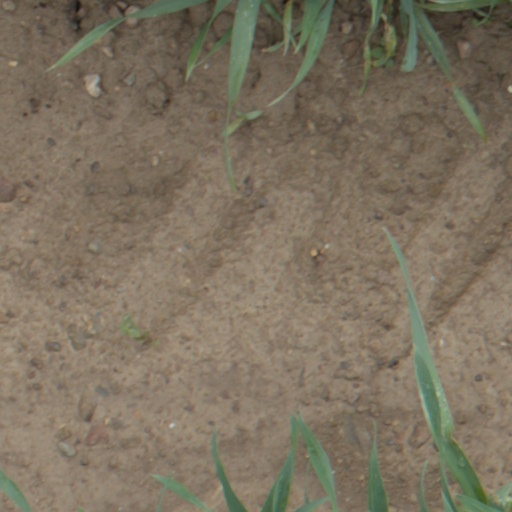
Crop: wheat